Atin Bandyopadhyay

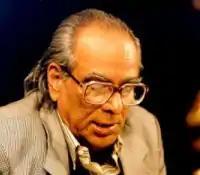
Bandyopadhyay in July 2012

Atin Bandyopadhyay or Atin Banerjee (1934–2019) was an Indian writer of Bengali literature.